Maximiliano Hernández Martínez

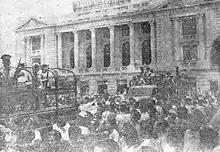
The Palm Sunday Coup attempt

On 30 June 1932, Martínez's government began constructing the of the Pan-American Highway, that would span the country from east to west. He inaugurated the Estadio Nacional Flor Blanca (now known as the Estadio Jorge "El Mágico" González) in San Salvador on 1 March 1935; the stadium hosted the 3rd Central American and Caribbean Games, that began on 16 March. In 1942, Martínez inaugurated the Cuscatlán Bridge, that crossed the Lempa River in central El Salvador.